Croatian literature

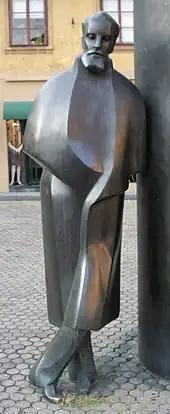
Statue of August Šenoa in Vlaška street, Zagreb

The basic component of Romanticism in Croatian literature is the growing movement towards national identity. In addition to connecting with their local heritage, there was a belated influence of German Romanticism and the national awareness of other areas within the Habsburg monarchy. Since almost all Croatian poets of the time also wrote in German, the Croatian linguistic and cultural emancipation followed Central European patterns that were rooted in German culture and literature.